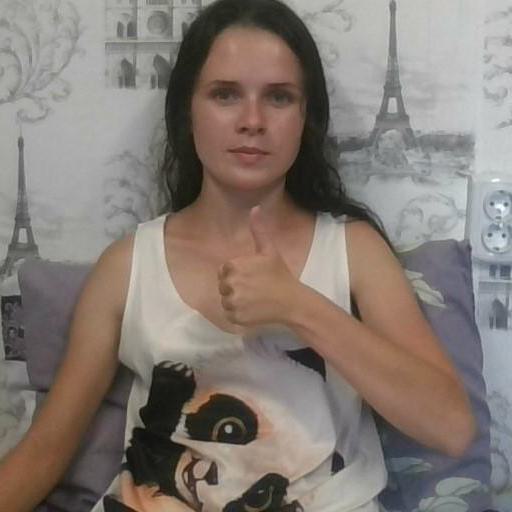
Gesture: like